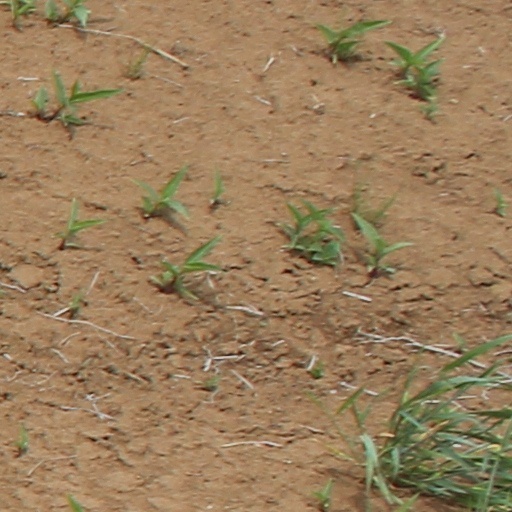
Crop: wheat